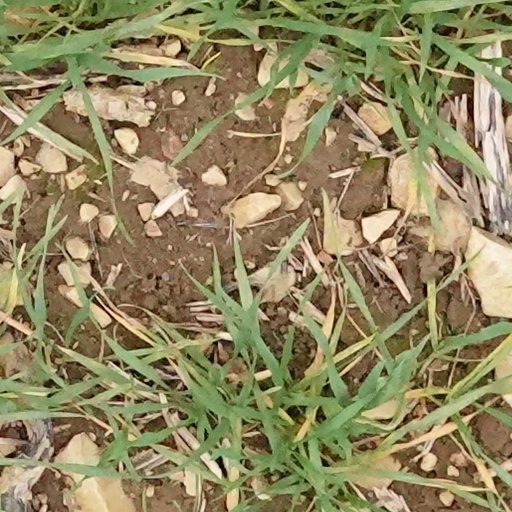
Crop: wheat